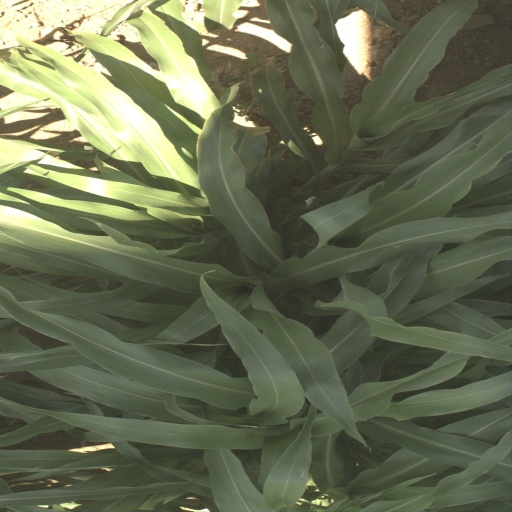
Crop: sorghum